The Standups

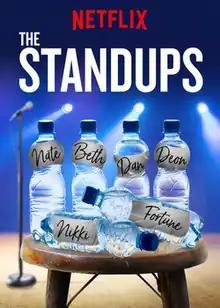

The Standups is an American comedy streaming television series. The series is a collection of 30-minute recordings of stand-up comedians, compiled and released by Netflix. The comedians featured in the series are generally less well-known than comics who have stand-alone specials. The first season premiered on July 4, 2017 and was followed up by a second season on March 20, 2018. In July 2021, Netflix renewed the series for a third season which premiered on December 29, 2021.